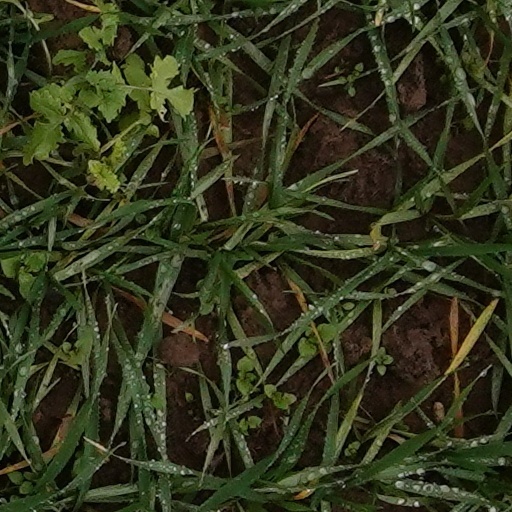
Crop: wheat